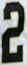
Number: 2